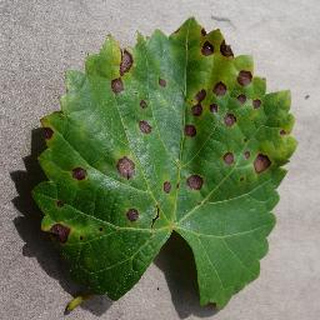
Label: grape_black_rot